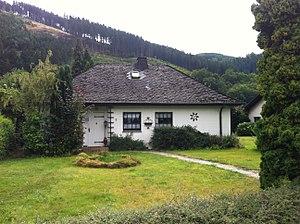
Carl Schmitt, né le 11 juillet 1888 et mort le 7 avril 1985 à Plettenberg, est un juriste et philosophe allemand, de confession catholique. Il s'engage dans le parti nazi dès 1933 puis en est écarté en 1936. Il est considéré par certains auteurs comme le juriste officiel du IIIᵉ Reich lors de cette période, du fait des rapprochements que l'on peut faire entre sa doctrine juridique du décisionnisme et l'évolution institutionnelle de l'Allemagne sous le régime nazi.